Ancient Rome

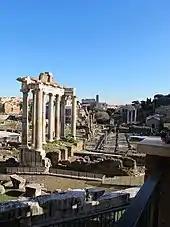
The Roman Forum, the political, economic, cultural, and religious center of the city during the Republic and later Empire

Constantine assumed the empire as a tetrarch in 306. He conducted many wars against the other tetrarchs. Firstly he defeated Maxentius in 312. In 313, he issued the Edict of Milan, which granted liberty for Christians to profess their religion. Constantine was converted to Christianity, enforcing the Christian faith. He began the Christianization of the Empire and of Europe—a process concluded by the Catholic Church in the Middle Ages. He was defeated by the Franks and the Alamanni during 306–308. In 324 he defeated another tetrarch, Licinius, and controlled all the empire, as it was before Diocletian. To celebrate his victories and Christianity's relevance, he rebuilt Byzantium and renamed it Nova Roma ("New Rome"); but the city soon gained the informal name of Constantinople ("City of Constantine").